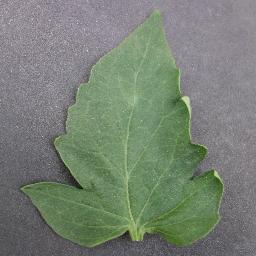
Label: Tomato___healthy